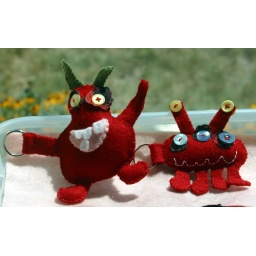
2 red monster keychains in felt box